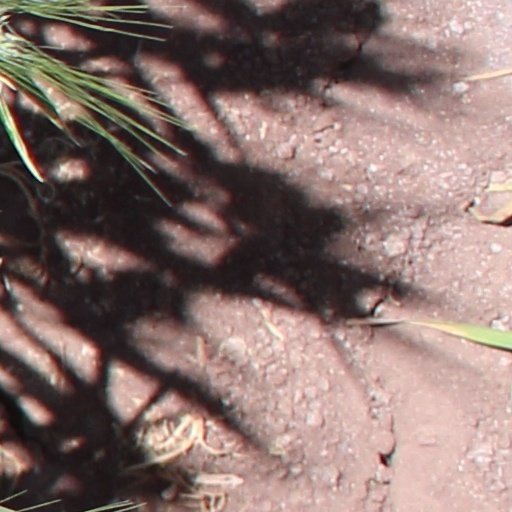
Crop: wheat